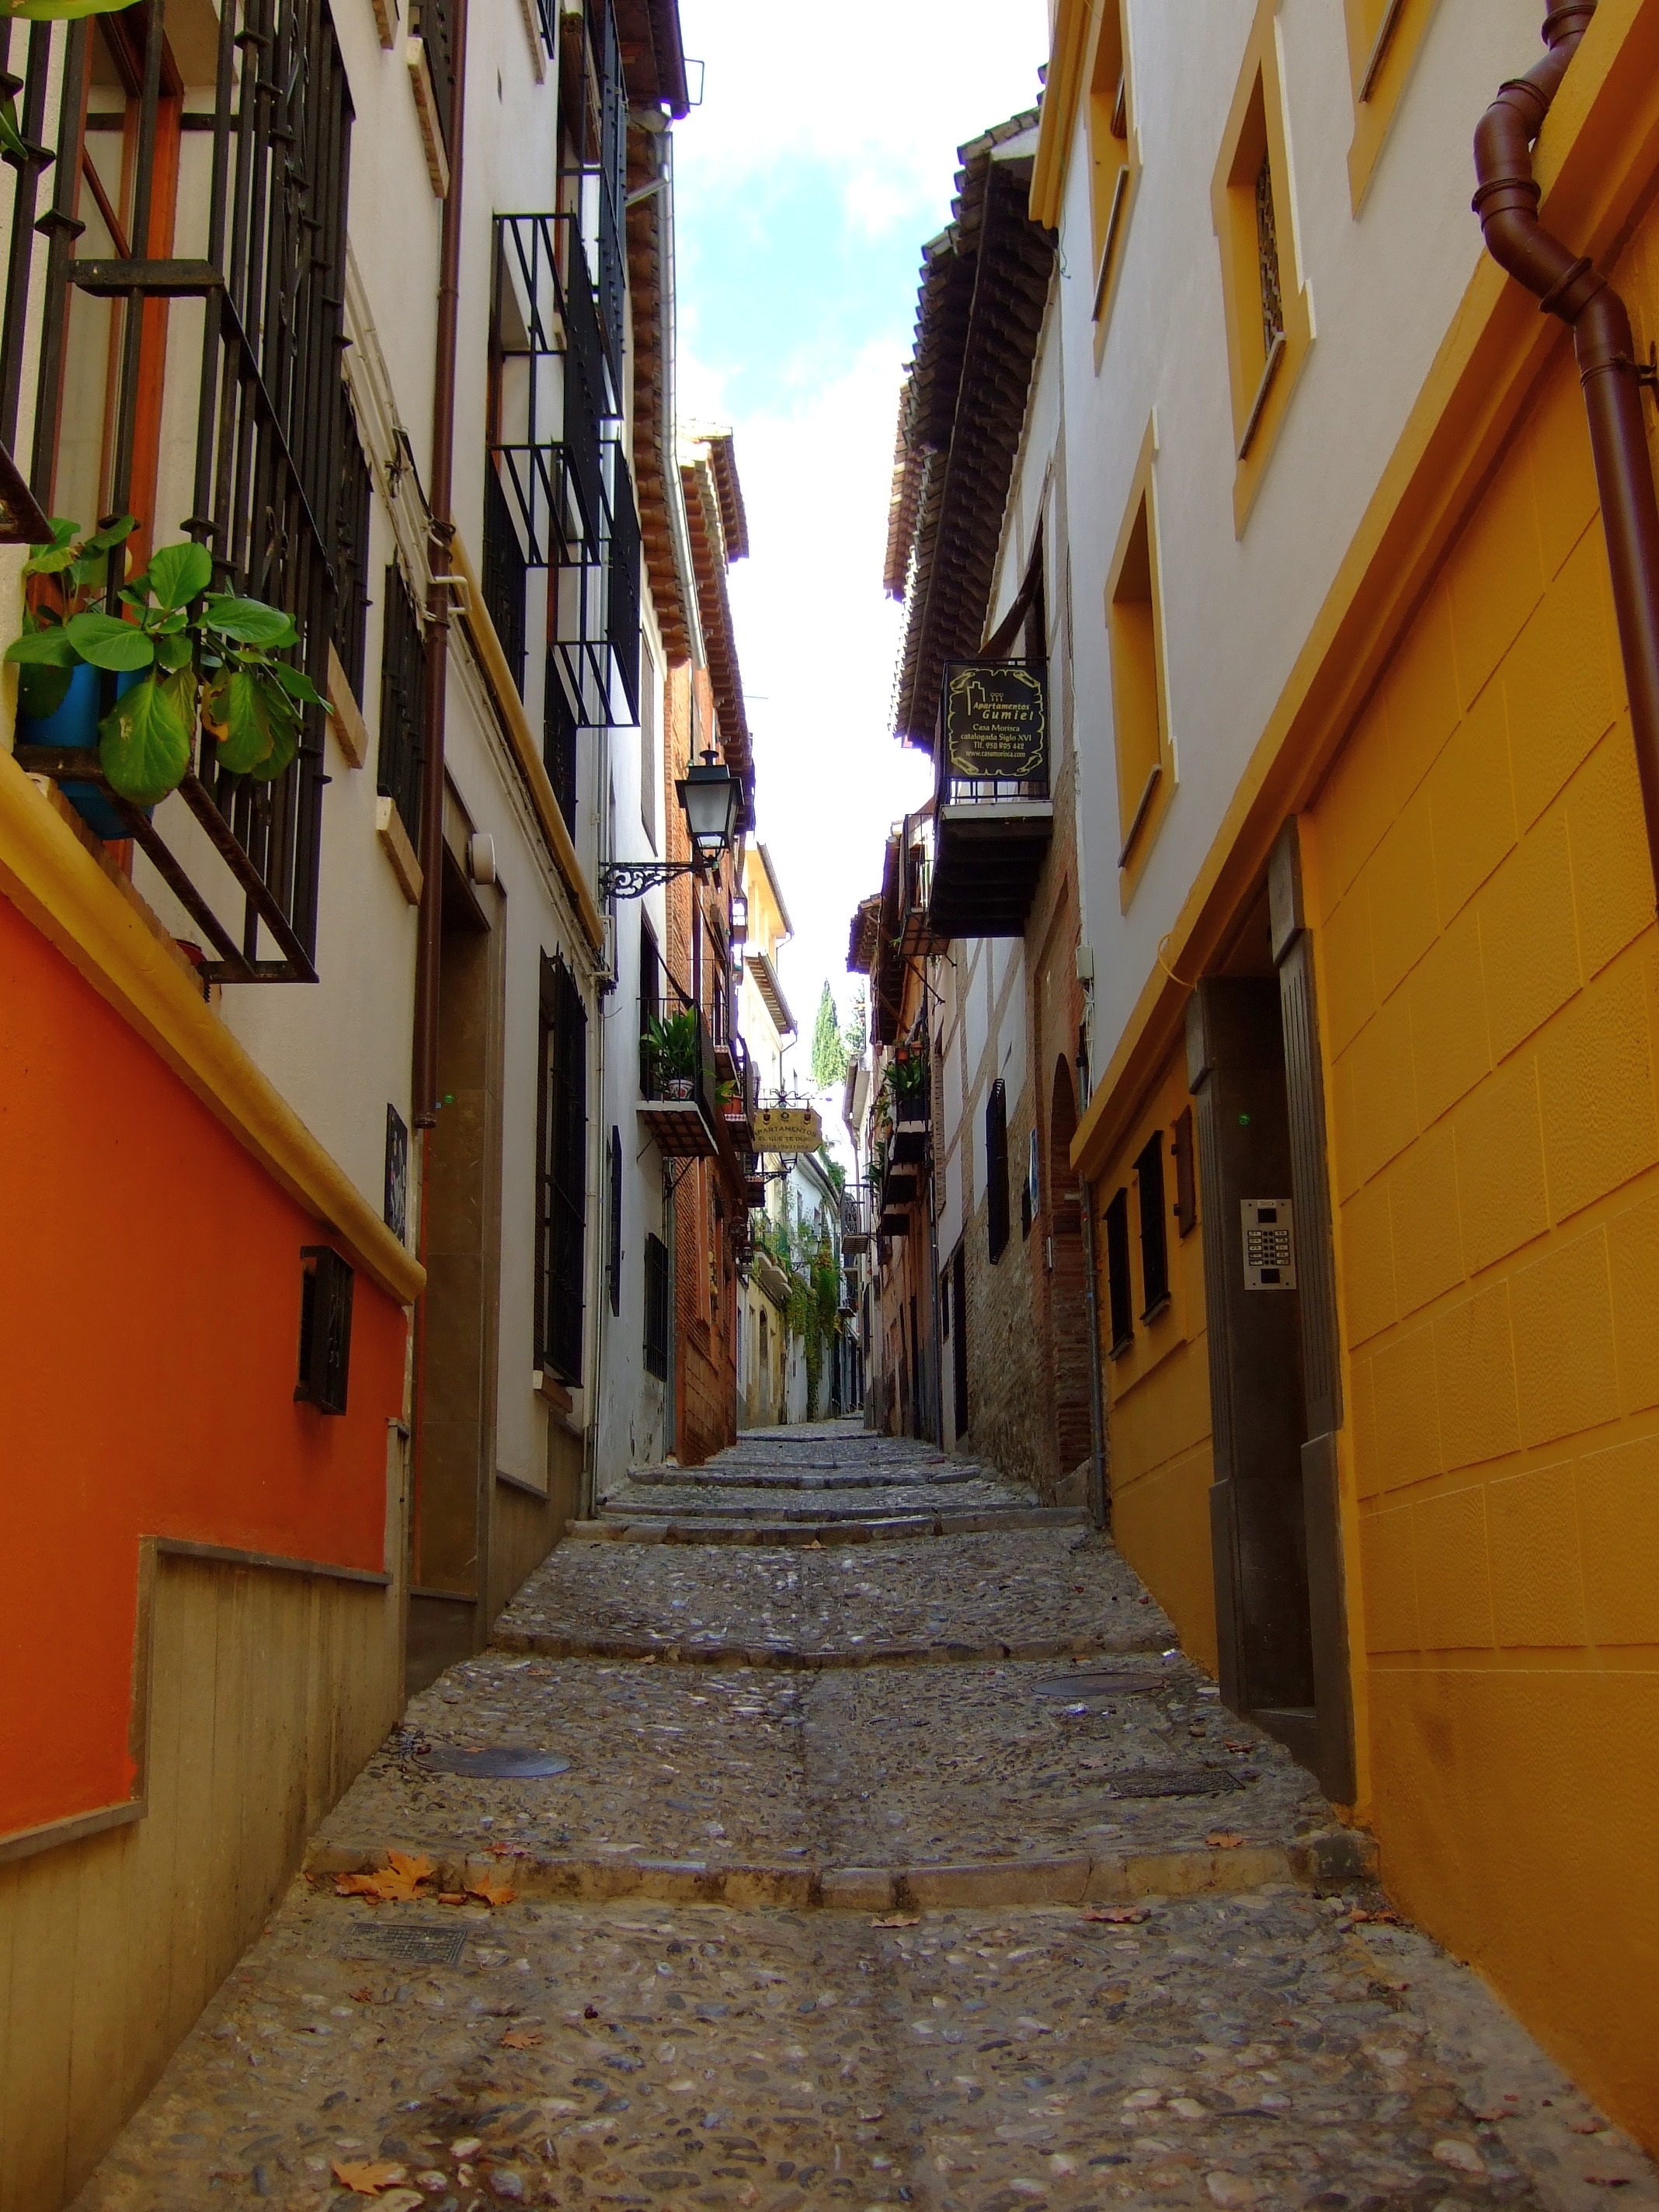
road, street, town, alley, lane, spain, infrastructure, andalusia, granada, neighbourhood, urban area, residential area, human settlement